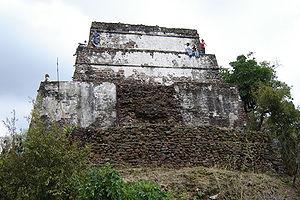
Le parc national El Tepozteco est un parc national du Mexique situé au Morelos et le District fédéral. Il a une superficie de 232,59 km² et a été créée en 1937. Il comprend entre autres le site archéologique de El Tepozteco.